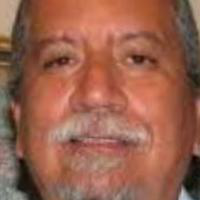
Age group: age 41-55